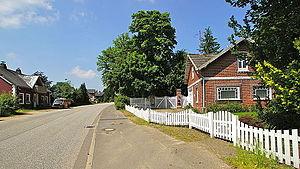
Kleve (Steinburg), Allemagne: Grand'rue